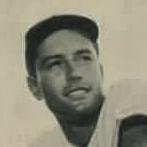
Age: 23